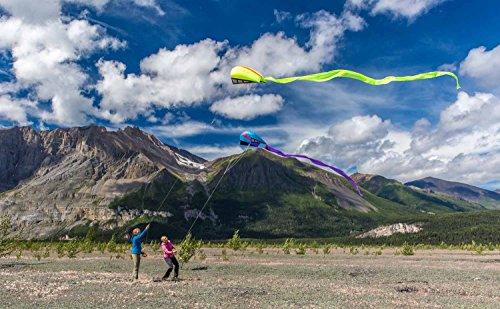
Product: Prism Bora Single-line Parafoil Kite
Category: Toys & Games | Sports & Outdoor Play | Kites & Wind Spinners | Kites
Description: Includes everything you need to fly: 200’ x 50 tangle-resistant braided polyester flying line, hoop winder, instructions, and storage bag.
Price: $24.95